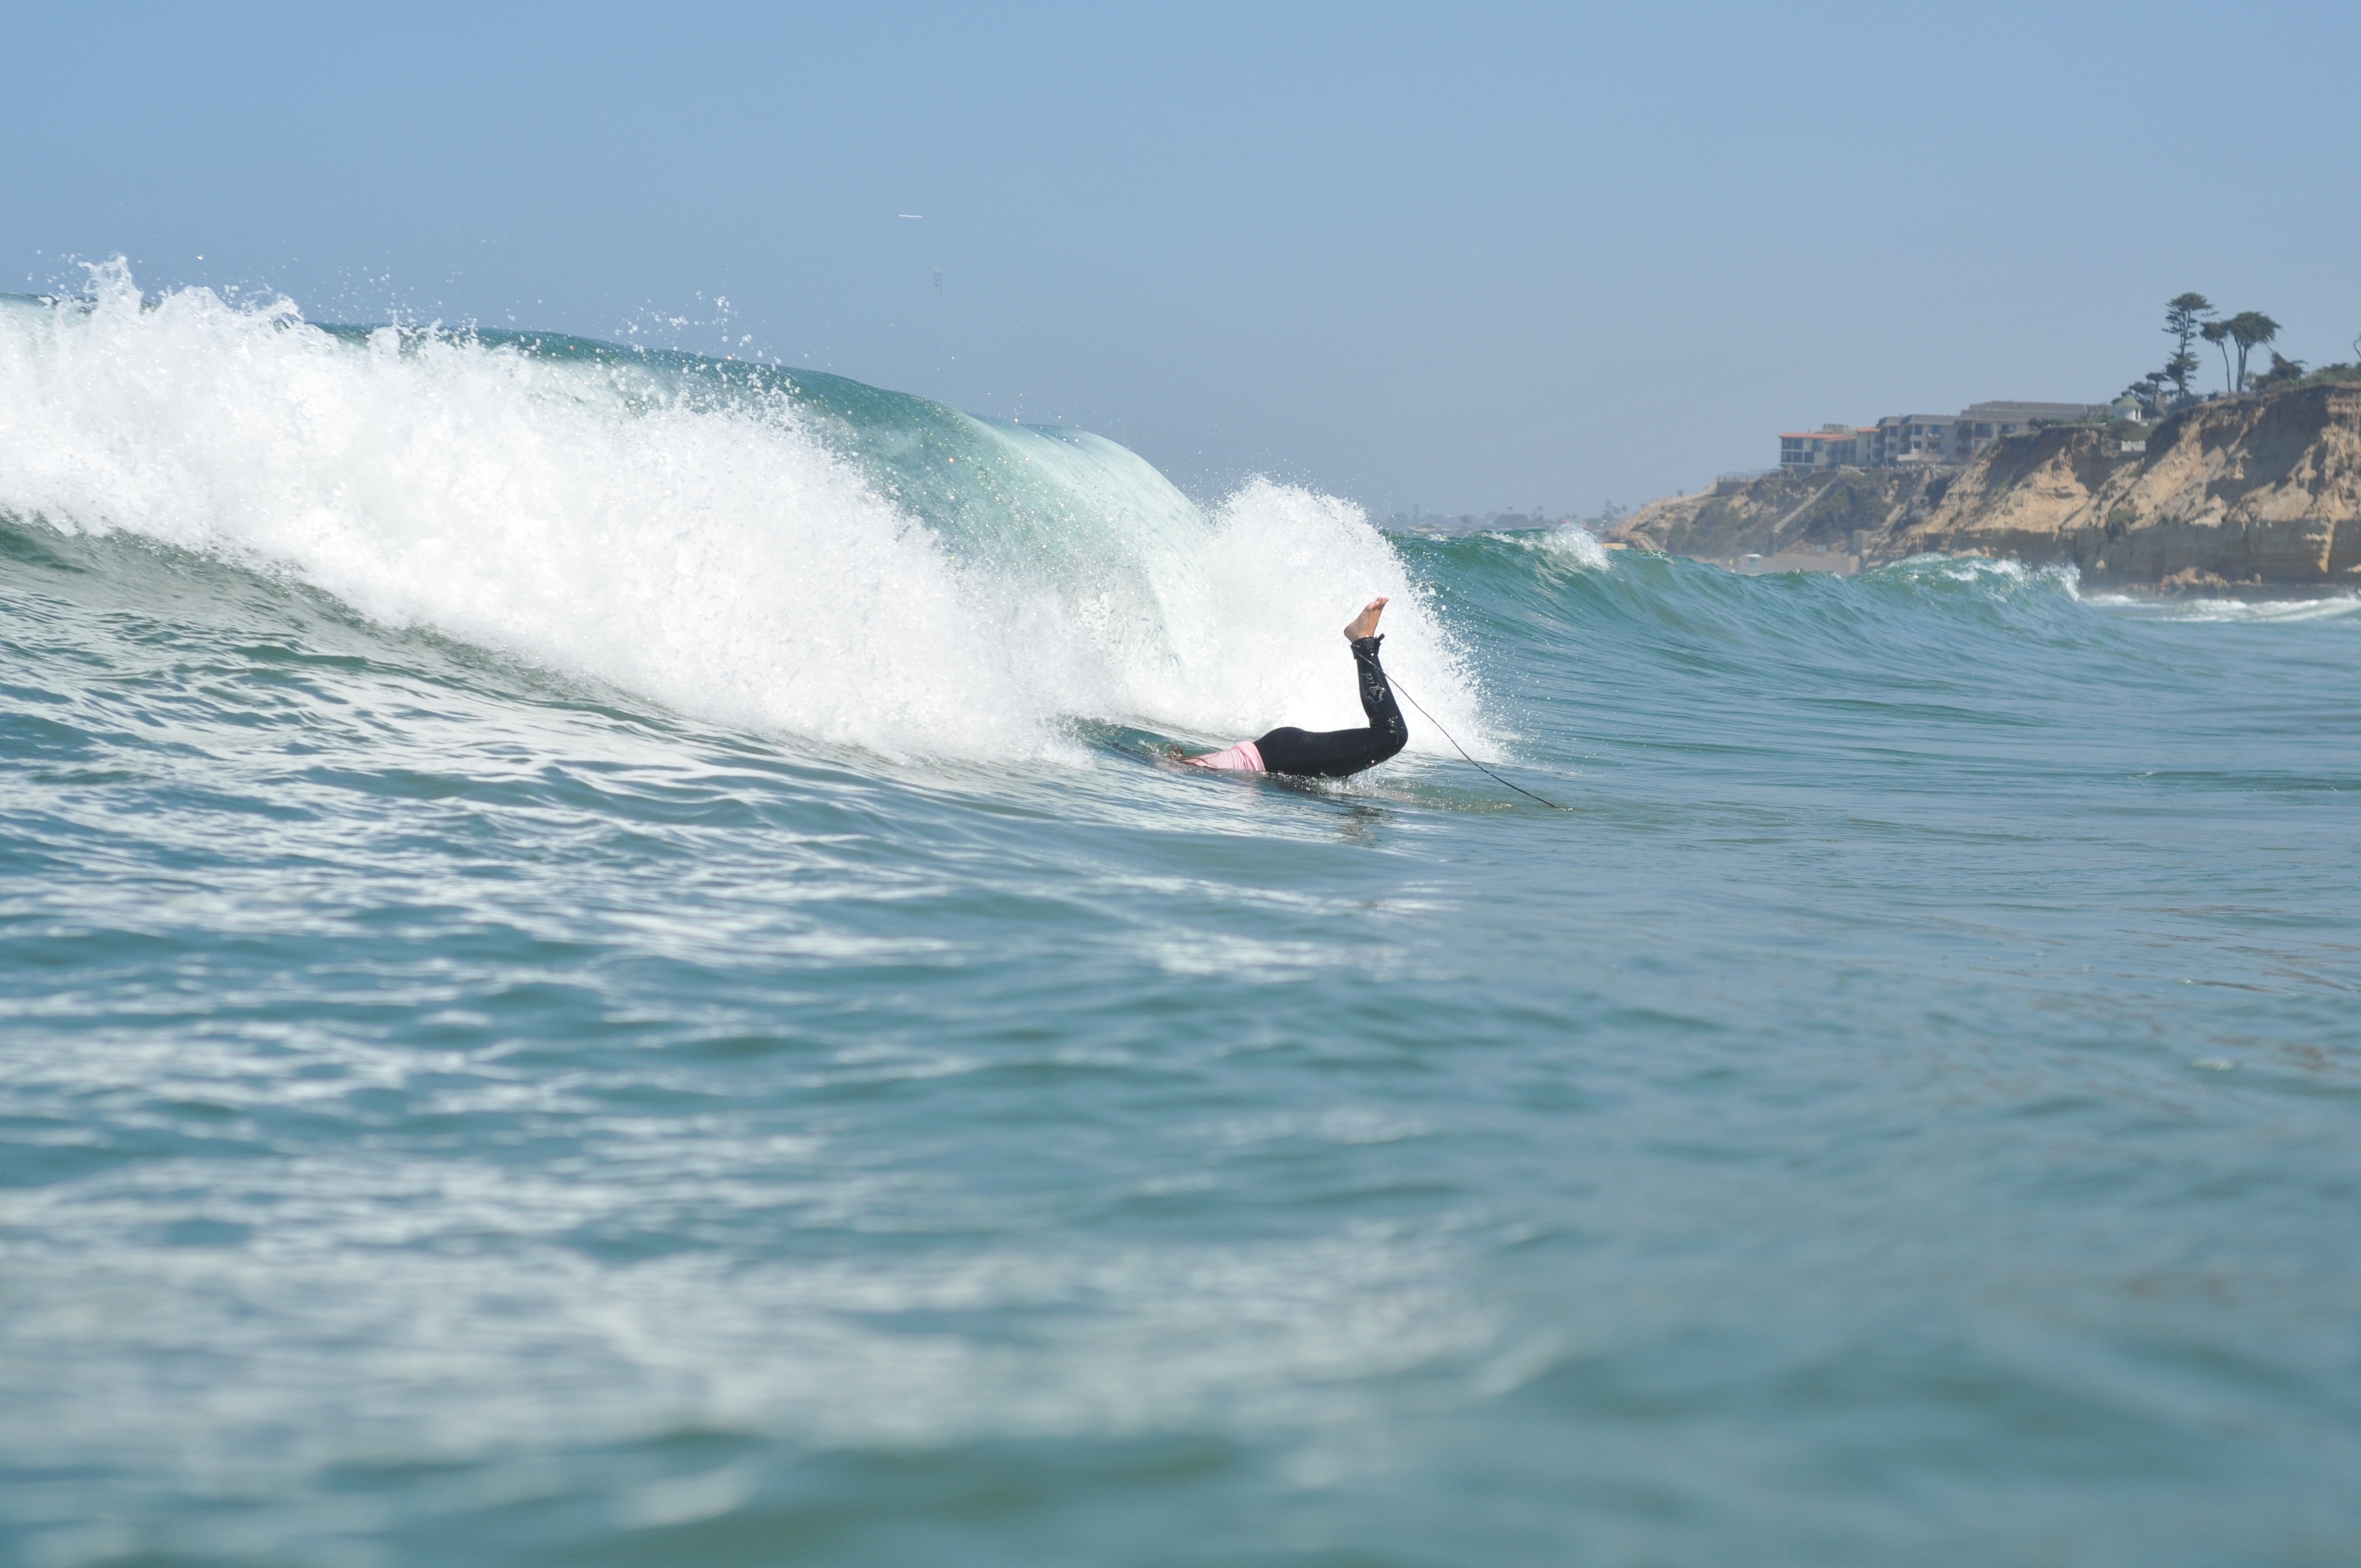
beach, sea, water, ocean, sunshine, wave, summer, surfing, sailing, surfboard, extreme sport, sports, water sport, wind wave, boardsport, surfing equipment and supplies, surface water sports, bodyboarding, duck dive